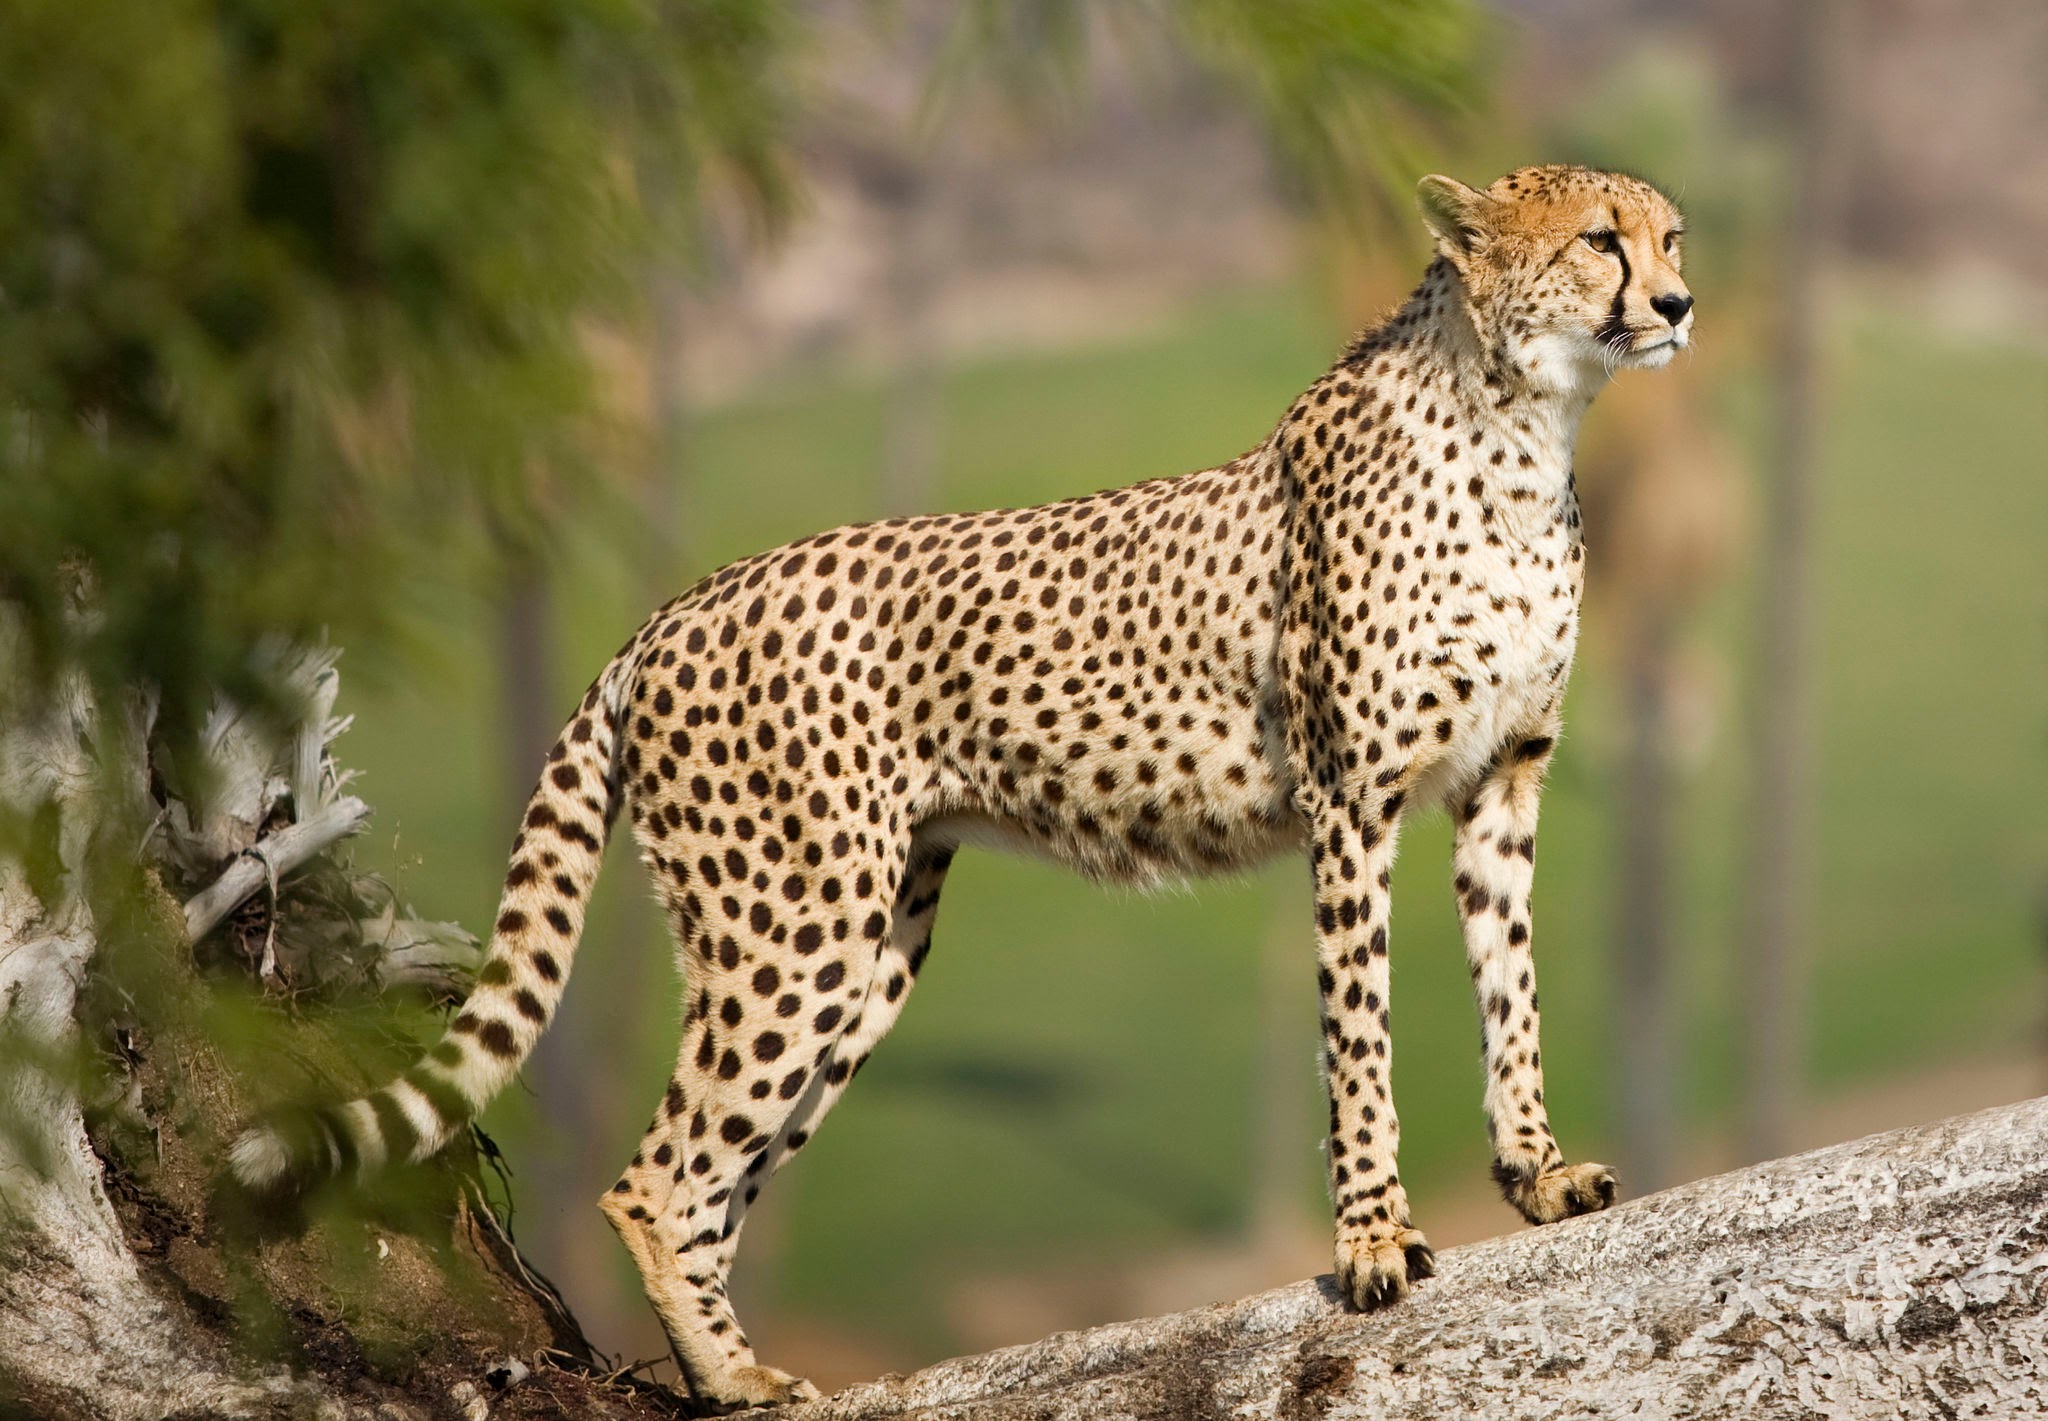
nature, bbc, animals, wildlife, plant community, natural environment, carnivore, felidae, organism, plant, big cats, fawn, whiskers, adaptation, terrestrial animal, snout, landscape, grassland, jungle, fur, tree, balance, natural landscape, safari, savanna